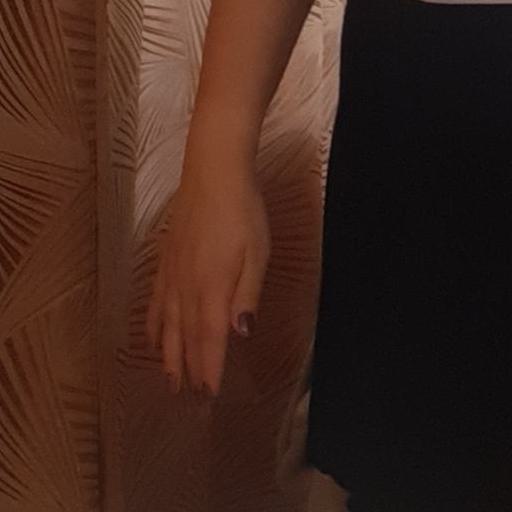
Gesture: no_gesture